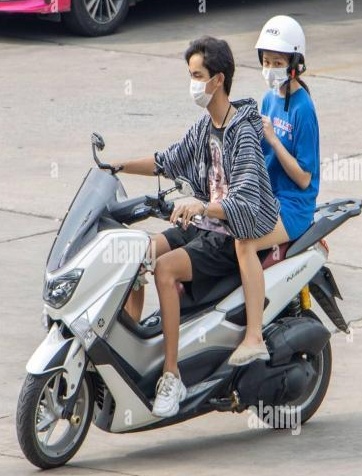
person-with-helmet: 1
person-without-helmet: 1